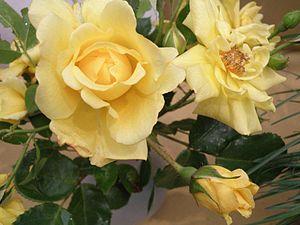
Pedro Dot Martínez est un rosiériste espagnol qui compte parmi les grands créateurs de roses du monde. Un certain nombre de ses cultivars sont considérés comme ayant des caractéristiques fort originales.
'Rosina' est un cultivar de rosier miniature obtenu en Espagne en 1951 par le rosiériste Pedro Dot; c'est dans sa catégorie et sa couleur jaune l'un des rosiers les plus connus.
Les rosiers miniatures sont des rosiers de petite taille, moins de 40 cm. Ce sont presque exclusivement des rosiers modernes. Certains les considèrent comme une catégorie, d'autres pas, comme Peter Beales qui les classe dans leur catégorie botanique.